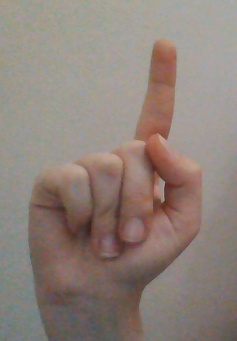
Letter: bb